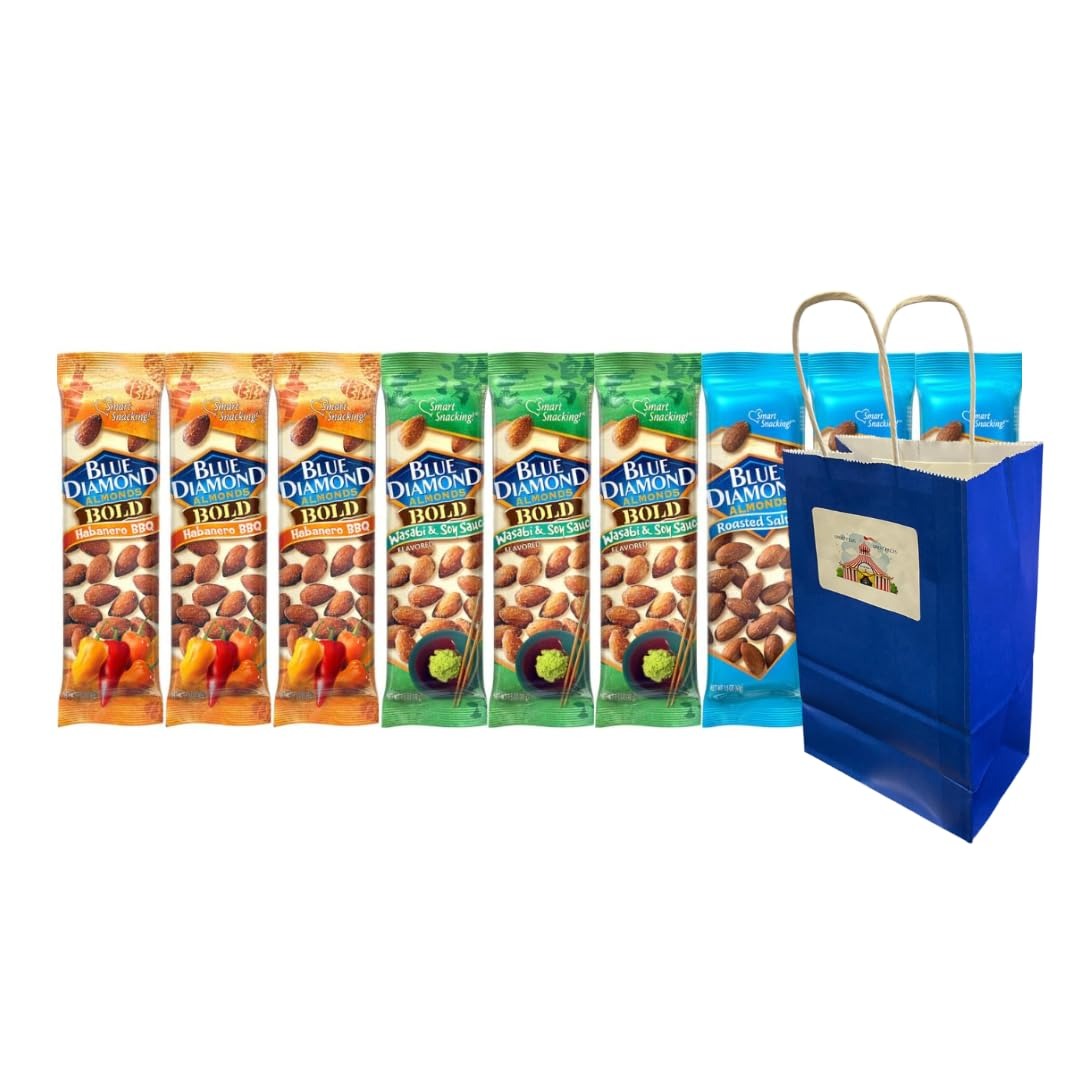
Item Name: Variety Pack Diamond Almonds 9-Pack – Includes Habanero BBQ, Wasabi & Soy Sauce, Roasted Salted Flavors – 1.5 oz Each with Reusable Blue Paper Gift Bag – On-the-Go Healthy Protein Snack
Bullet Point 1: Irresistible Flavor Variety: Enjoy three bold flavors – Habanero BBQ, Wasabi & Soy Sauce, and Roasted Salted – in one convenient variety pack.
Bullet Point 2: Nutritious & Delicious: Packed with protein, healthy fats, and essential nutrients, these almonds are a smart snacking choice for any time of day.
Bullet Point 3: Perfect Portion Sizes: Each pack contains 1.5 oz of almonds, making them ideal for on-the-go snacking, office breaks, or a quick energy boost.
Bullet Point 4: Gluten-Free Goodness: Certified gluten-free and made from high-quality Blue Diamond almonds, perfect for those with dietary restrictions.
Bullet Point 5: Reusable Blue Gift Bag – Comes with a stylish 5.25x3.2x8 inch blue paper bag, perfect for gifting or storage.
Product Description: <p><strong>Enjoy a bold, protein-packed snack experience with this 9-pack Variety Pack of Diamond Almonds!</strong> This assortment features three delicious flavors: <em>Habanero BBQ</em>, <em>Wasabi & Soy Sauce</em>, and <em>Roasted Salted</em>—each in a 1.5 oz bag for perfect on-the-go satisfaction.</p> <p>Each order comes with a stylish <strong>blue paper gift bag</strong> (5.25x3.2x8 inches), making it an excellent choice for gifting, care packages, or even event favors. Whether you need a healthy desk snack or a flavorful treat after the gym, these almonds are your crunchy, guilt-free solution.</p> <p><strong>Features:</strong></p> <li>Includes 3 flavorful almond varieties</li> <li>Individually portioned 1.5 oz bags</li> <li>High in protein, low in sugar</li> <li>Reusable blue paper gift bag included</li> <li>Ideal for gifting, parties, or daily snacking</li> </ul>
Value: 13.5
Unit: Ounce

Price: 19.95